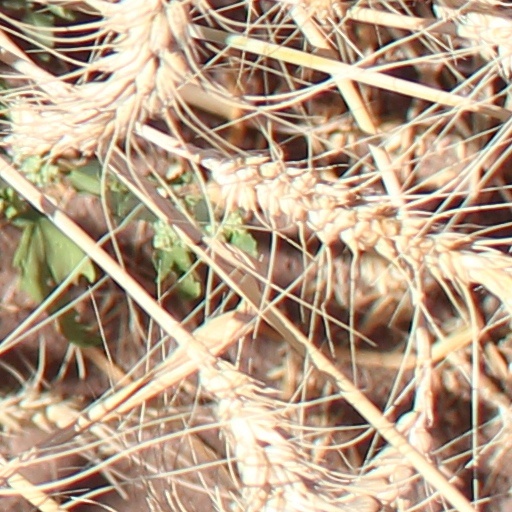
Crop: wheat